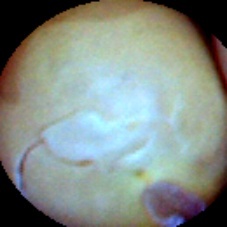
Label: Skin-damaged